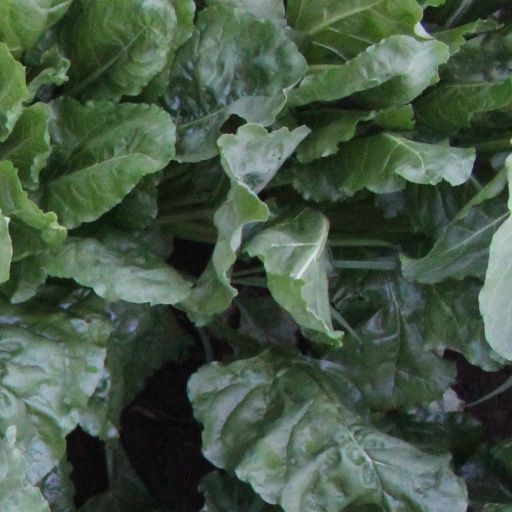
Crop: sugar beet